Fiat Moretti Sportiva

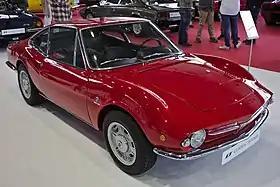

The Fiat Moretti Sportiva is a small coupé produced by the Moretti Motor Company from 1967 to 1971. It was based on the engine and chassis of the Fiat 850 Coupe.